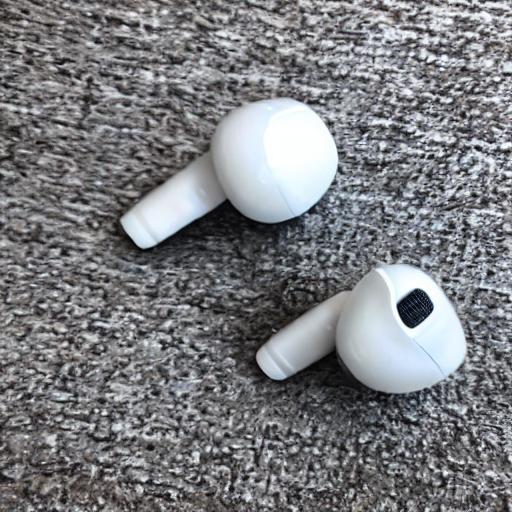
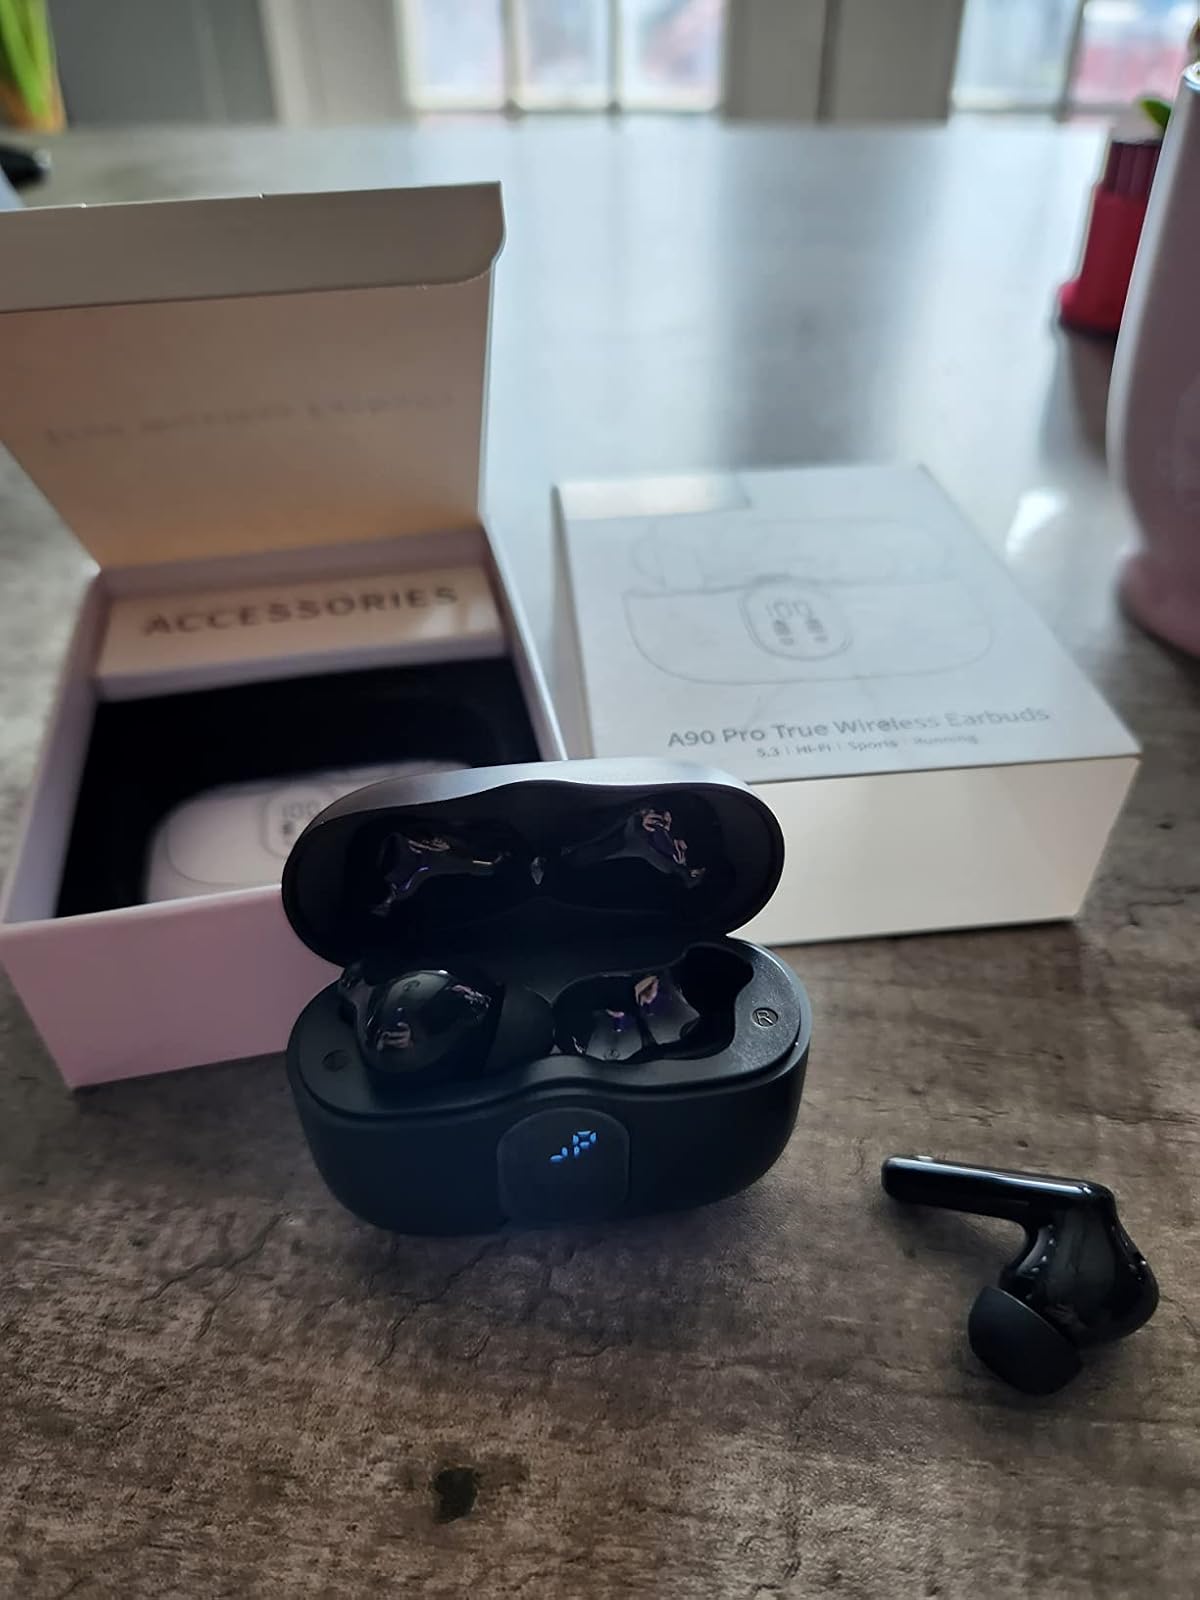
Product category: earbuds
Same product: no